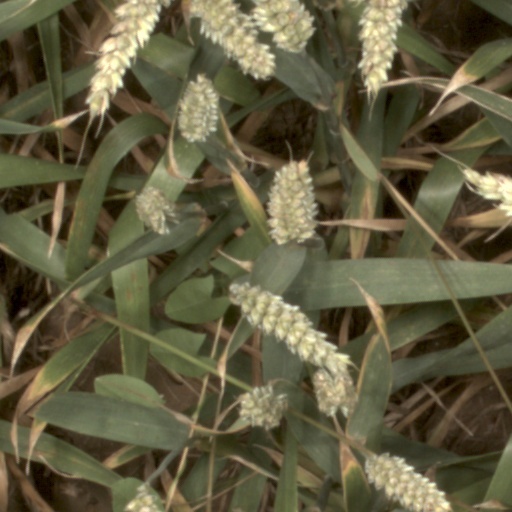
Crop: wheat